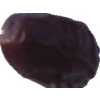
Label: dates